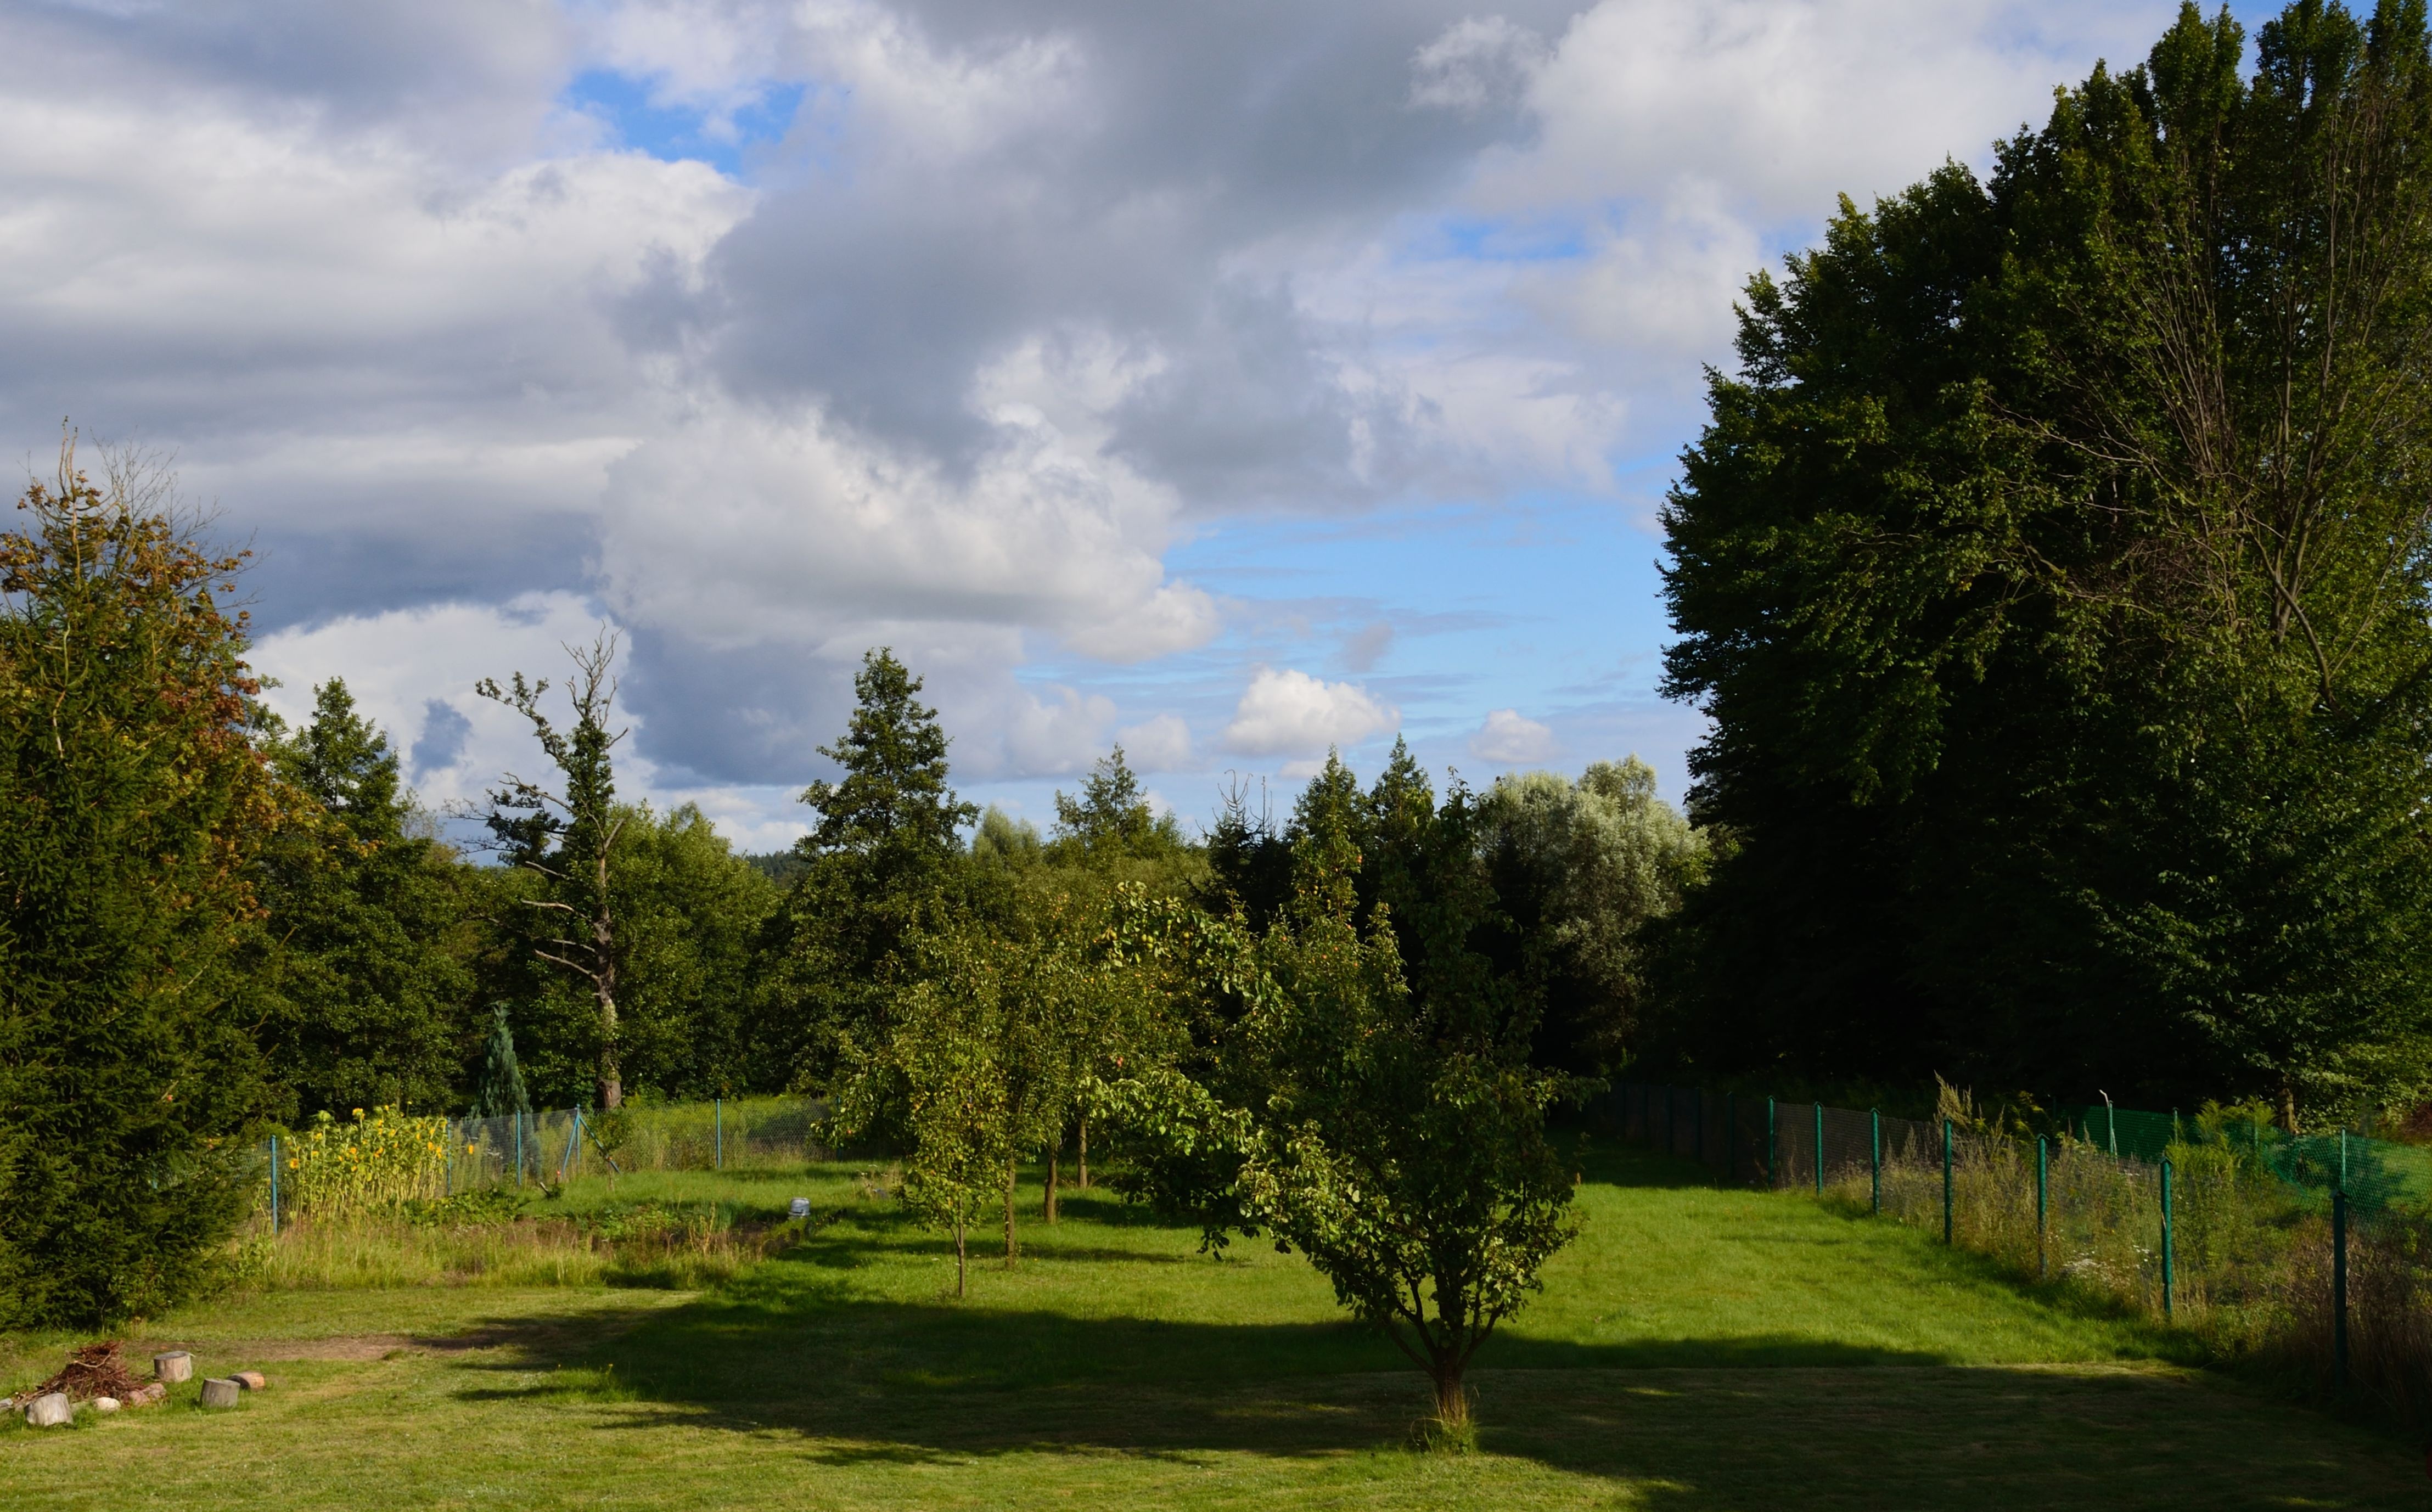
landscape, tree, nature, forest, grass, cloud, plant, lawn, meadow, hill, lake, green, autumn, park, garden, woodland, rural area, woody plant